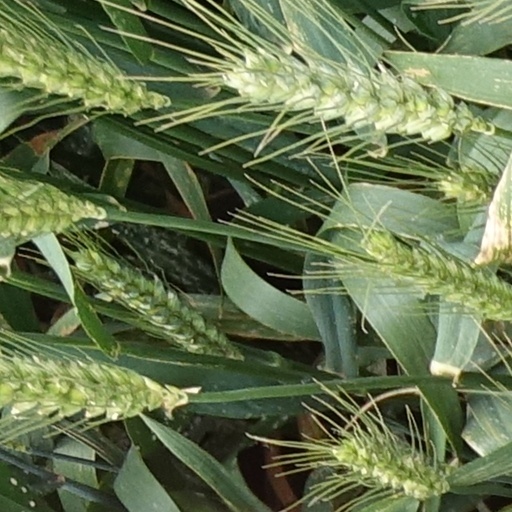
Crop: wheat